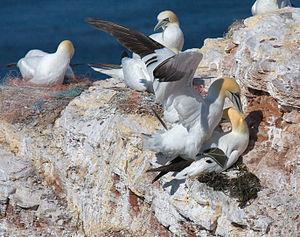
Fou de Bassan עברית: סולה צפונית Íslenska: Súla (fugl) Italiano: Morus bassanus Lietuvių: Šiaurinis padūkėlis